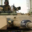
Label: tank